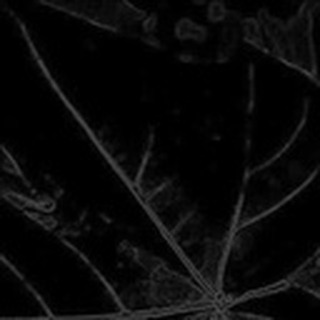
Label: healthy_cotton